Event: Nepal Earthquake
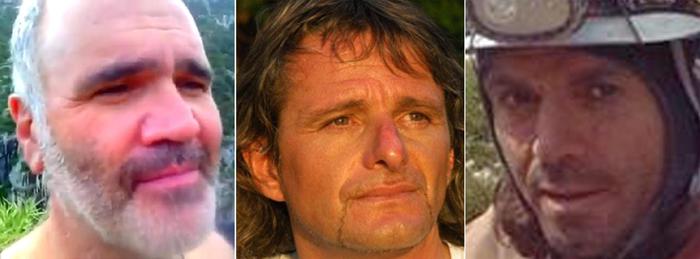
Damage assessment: no_damage